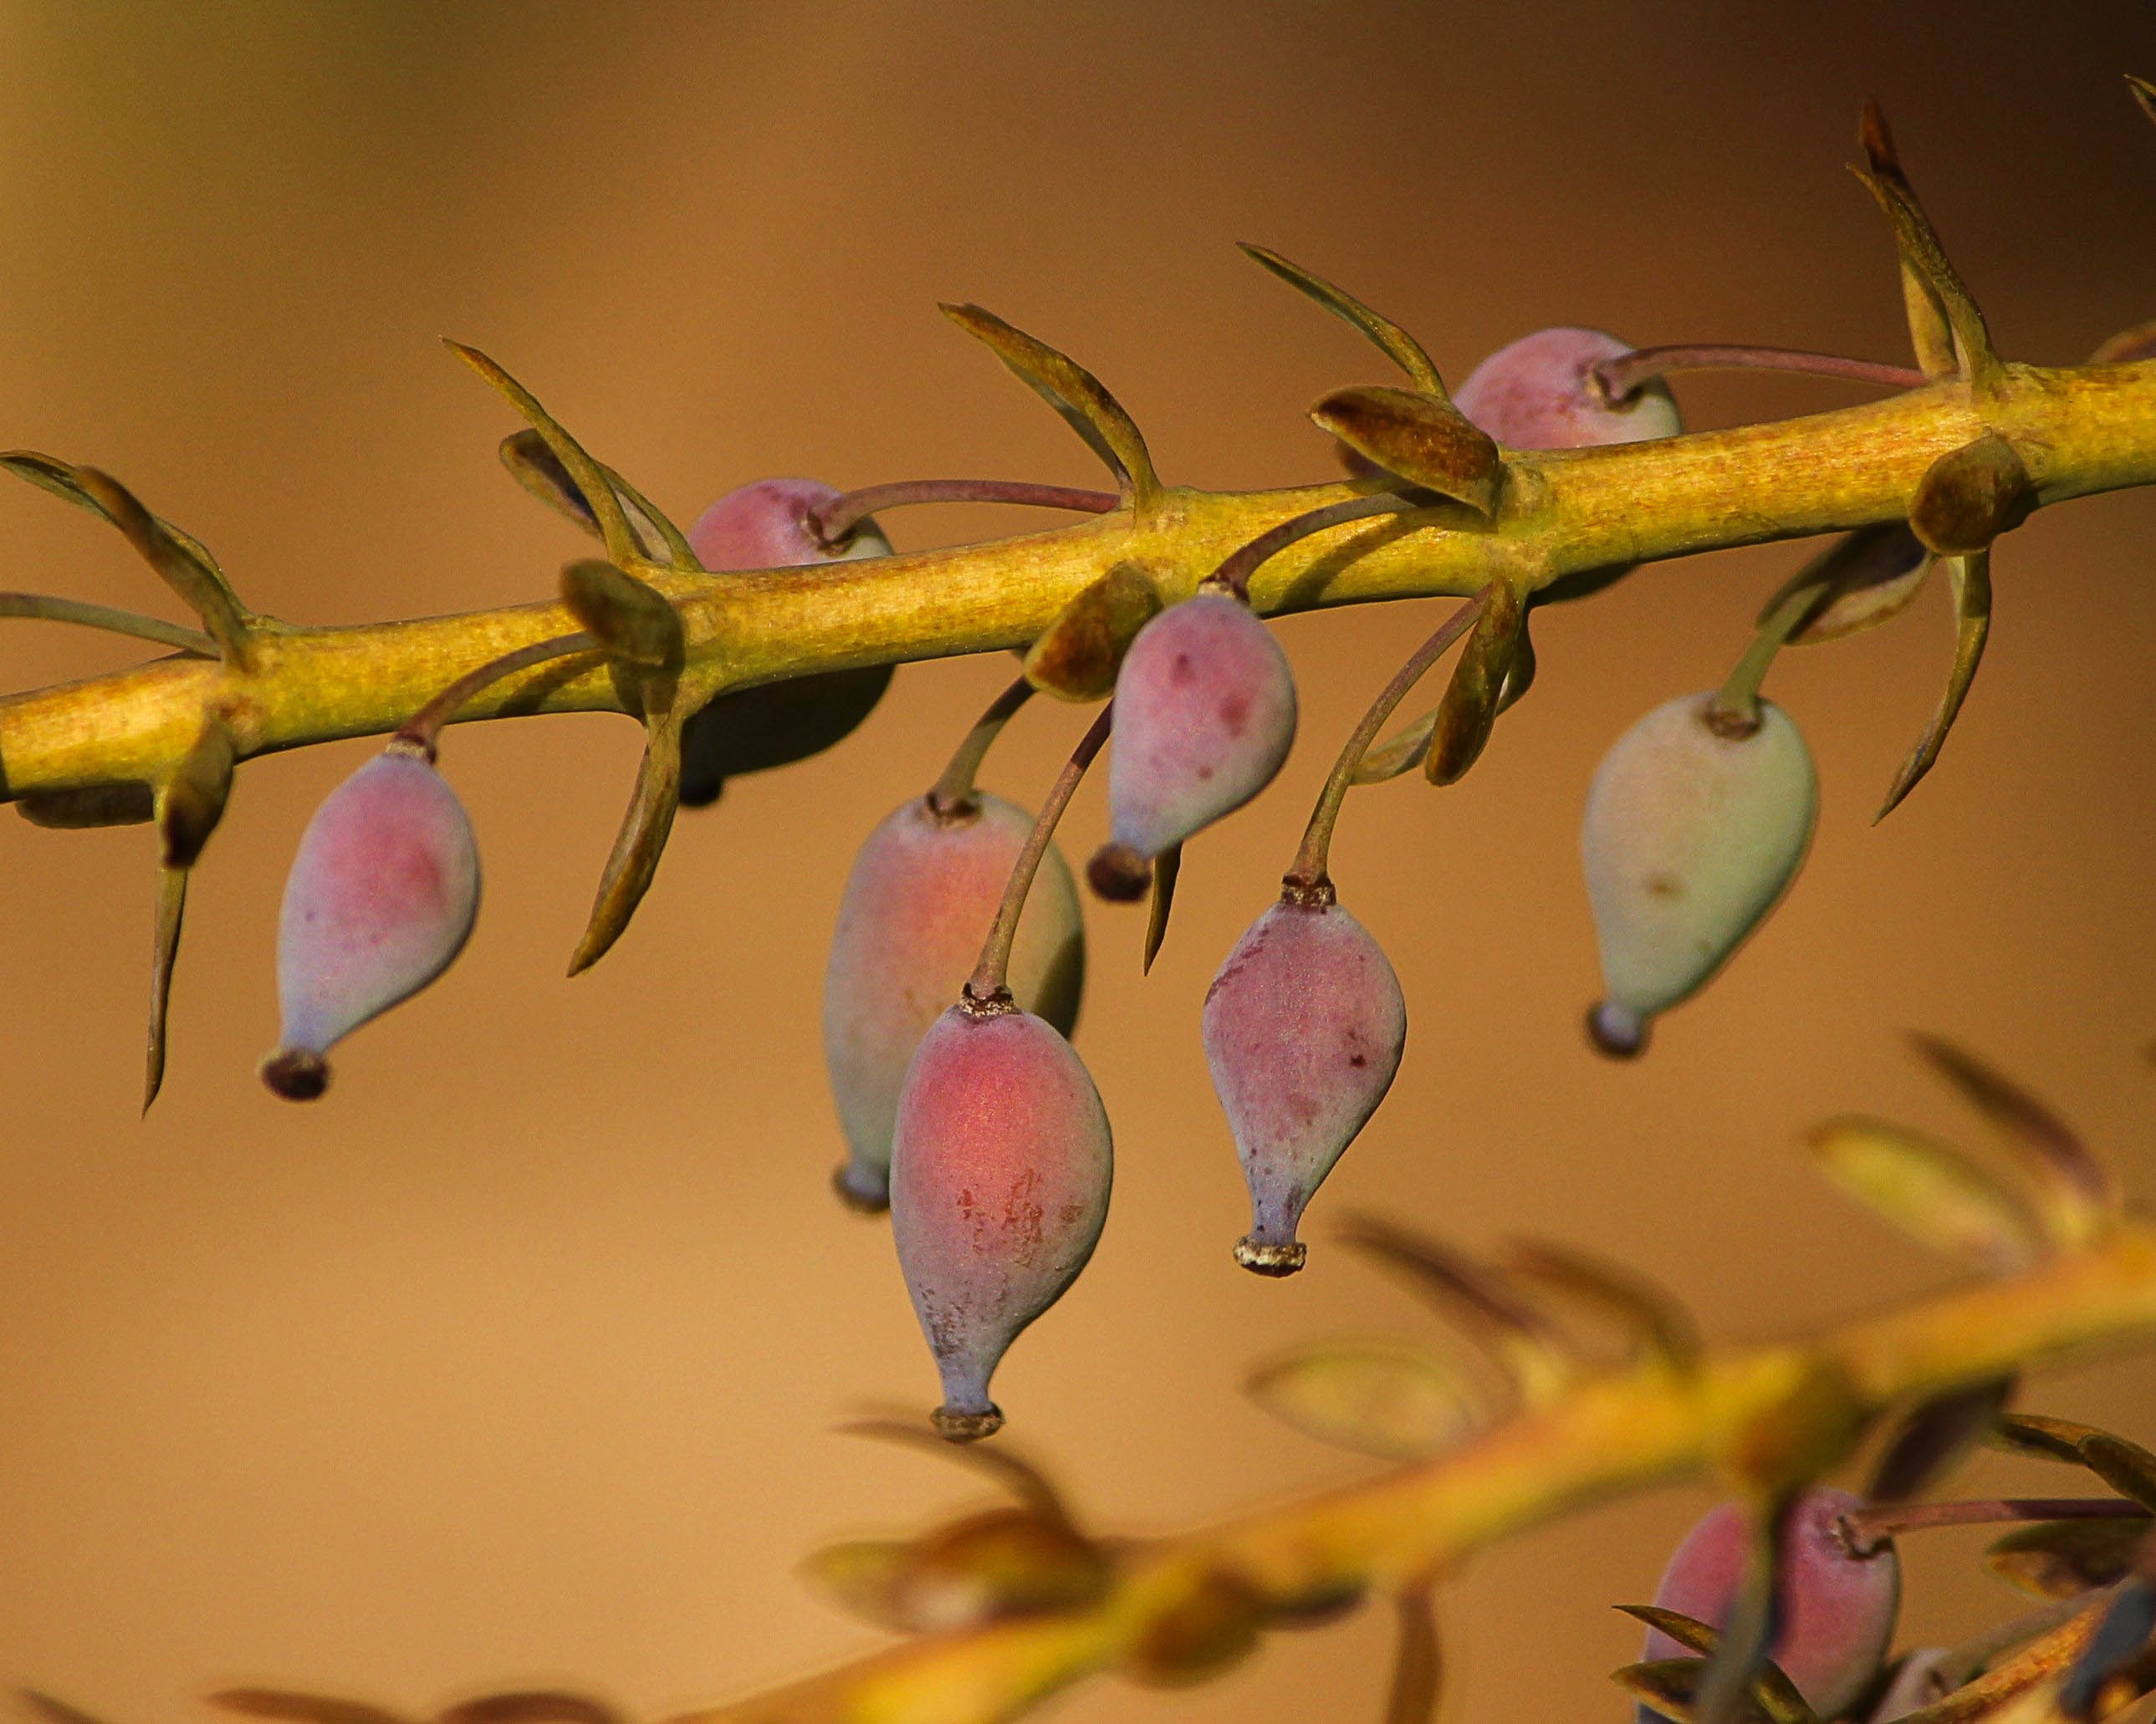
nature, branch, blossom, prickly, plant, leaf, flower, produce, insect, evergreen, autumn, botany, flora, season, fauna, twig, close up, berries, shrub, barberry, macro photography, winter berries, berberidaceae, plant stem, mahonia aquifolium, oregon grape holly, immature berries, bitter berries, berry cluster